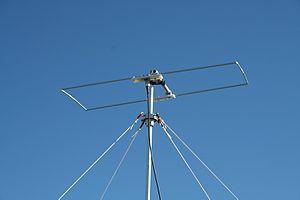
L'antenne Moxon ou «Moxon Rectangle» est une antenne réseau parasite à deux éléments simple et robuste. Il tire son nom de l'opérateur de radioamateur Les Moxon.